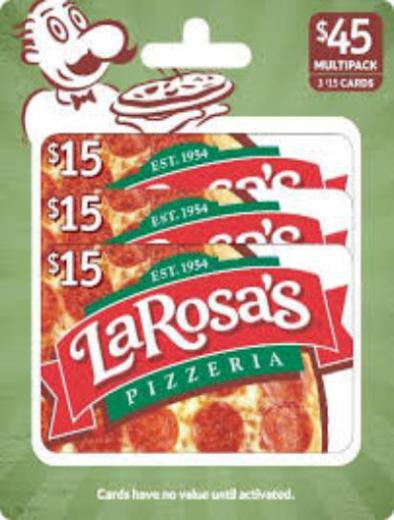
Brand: larosa's pizzeria
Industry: Food